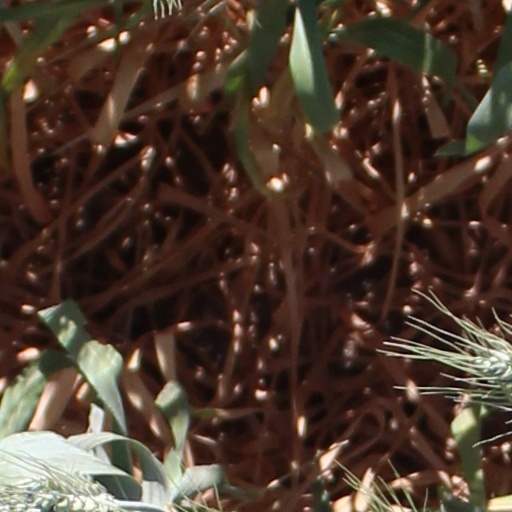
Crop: wheat